Christopher Pegge

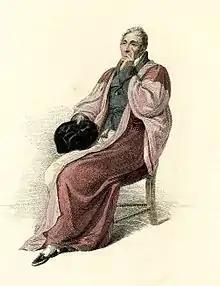
Christopher Pegge

The son of Samuel Pegge the younger, by his first wife, he was born in London. He entered Christ Church, Oxford, as a commoner on 18 April 1782, and graduated B.A. on 23 February 1786. He was elected a Fellow of Oriel College in 1788, and graduated M.A. and M.B. there on 10 June and 18 July 1789. He returned to Christ Church, was appointed Lee's reader in anatomy there in 1790, and proceeded M.D. on 27 April 1792.